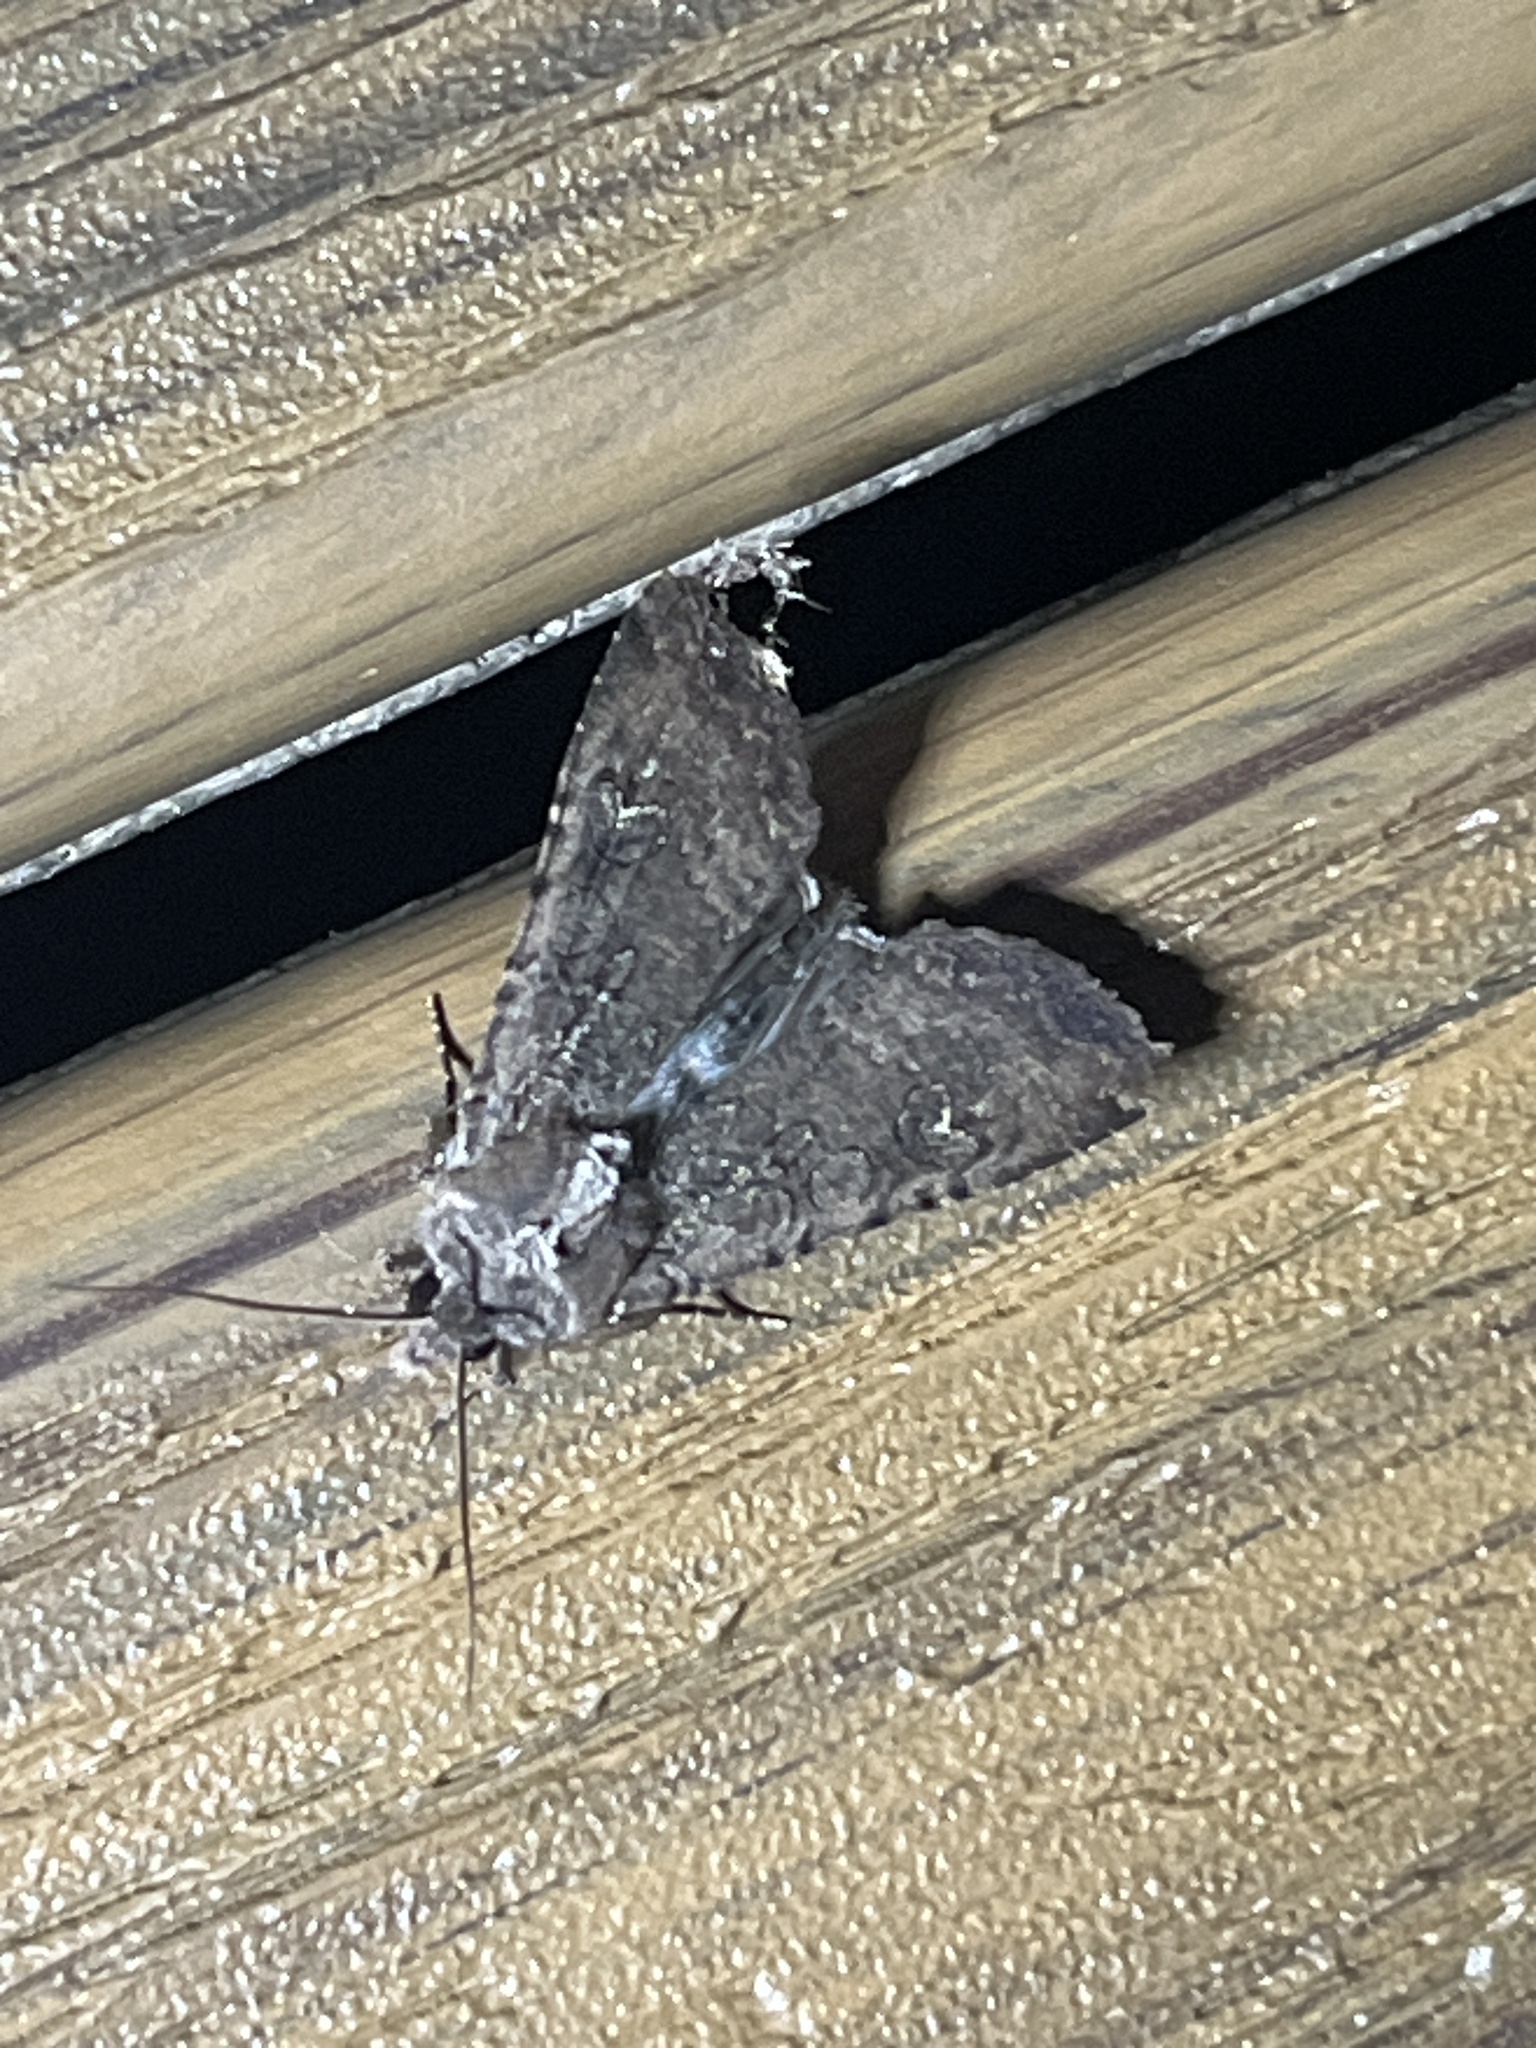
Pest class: cutworms